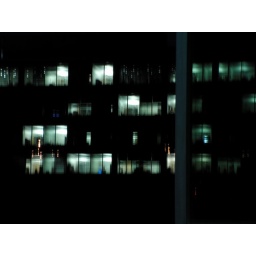
An office building in Washington DC. The green reminds me of something out of The Matrix.